Candy Cane Lane, Duboistown

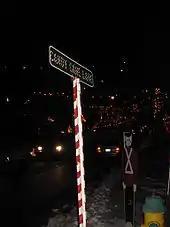
The Candy Cane Lane street sign, with decorations and lights behind

Candy Cane Lane is the name given to the 200 block of Summer Street in Duboistown in the U.S. state of Pennsylvania when it is decorated for Christmas from Thanksgiving to The Epiphany each year. In 2007 Candy Cane Lane celebrated its fiftieth anniversary and was honored with a parade and a proclamation by the mayor of the borough proclaiming the month of "December as Candy Cane Lane month forever more in DuBoistown".